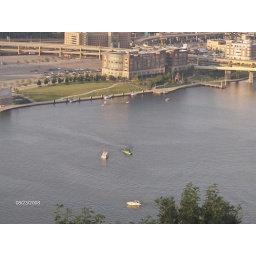
The Del Monte building in the background.. boating activities in the river in the foreground